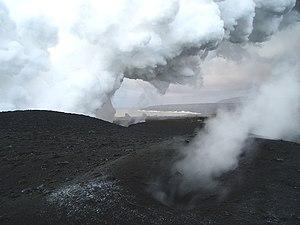
Kalapana est une ancienne ville des États-Unis située dans le district de Puna, à Hawaï. Elle est entièrement détruite par des coulées de lave du Puʻu ʻŌʻō à partir de 1990 mais quelques résidents y reviennent pour reconstruire leurs maisons. L'endroit est aussi traversé par de nombreux touristes qui se rendent un peu plus au sud-ouest, à proximité des coulées de lave actives et notamment celles qui se jettent dans l'océan Pacifique.